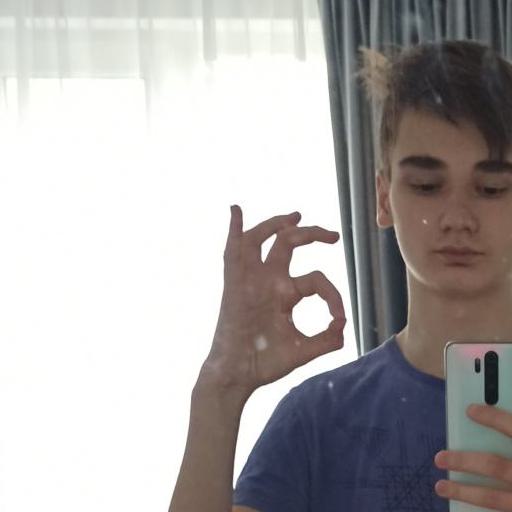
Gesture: ok